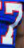
Number: 7